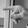
ASL letter: P